Butaritari

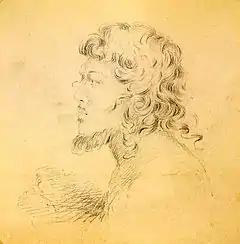
Portrait of a native of the Makin islands, drawn by Alfred Thomas Agate (1841)

There are different stories told as to the creation of Butaritari and the other islands in the Southern Gilberts. An important legend in the culture of Butaritari is that spirits who lived in a tree in Samoa migrated northward carrying branches from the tree, "Te Kaintikuaba", which translates as the tree of life. It was these spirits, together with Nareau the Wise who created the islands of Tungaru (the Gilbert Islands).